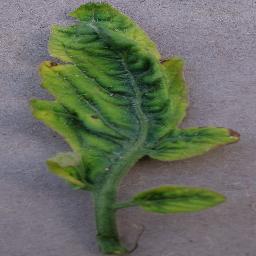
Label: Tomato___Tomato_Yellow_Leaf_Curl_Virus